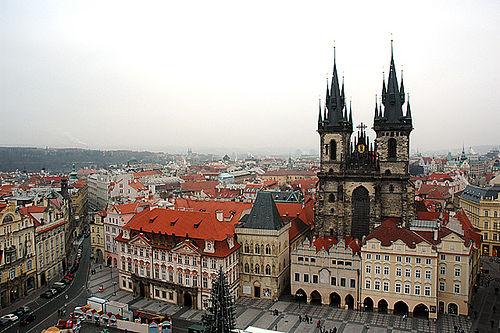
Weather: cloudy or overcast